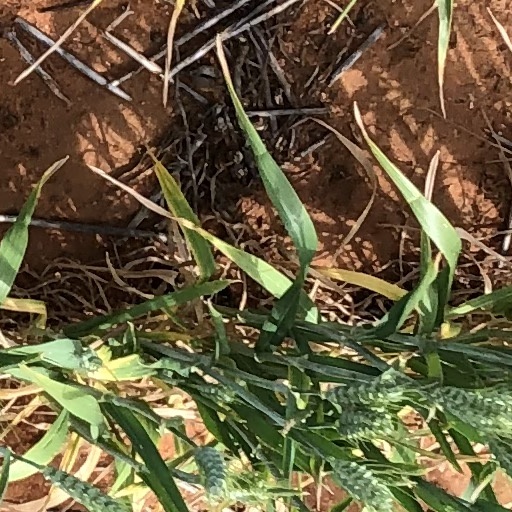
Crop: wheat